Henry Stanyford Blanckley

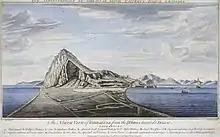
The North View of Gibraltar from the Isthmus towards Spain, 1775

HSB was born in Gibraltar on 29 September 1752 to Elizabeth and Henry Blanckley. His sister Ann Elizabeth Blanckley later married Alexander Shaw (British Army officer). Their father, Henry Blanckley, held the offices of Storekeeper, Clerk of the Cheque and Clerk of the Survey for Gibraltar Dockyard granting the family residence in the Ordnance House or "Bomb House", now home to the Gibraltar National Museum. According to Lieutenant Colonel Thomas James in his 1771 The History of the Herculean Straits the Blanckley's Gibraltar home was: